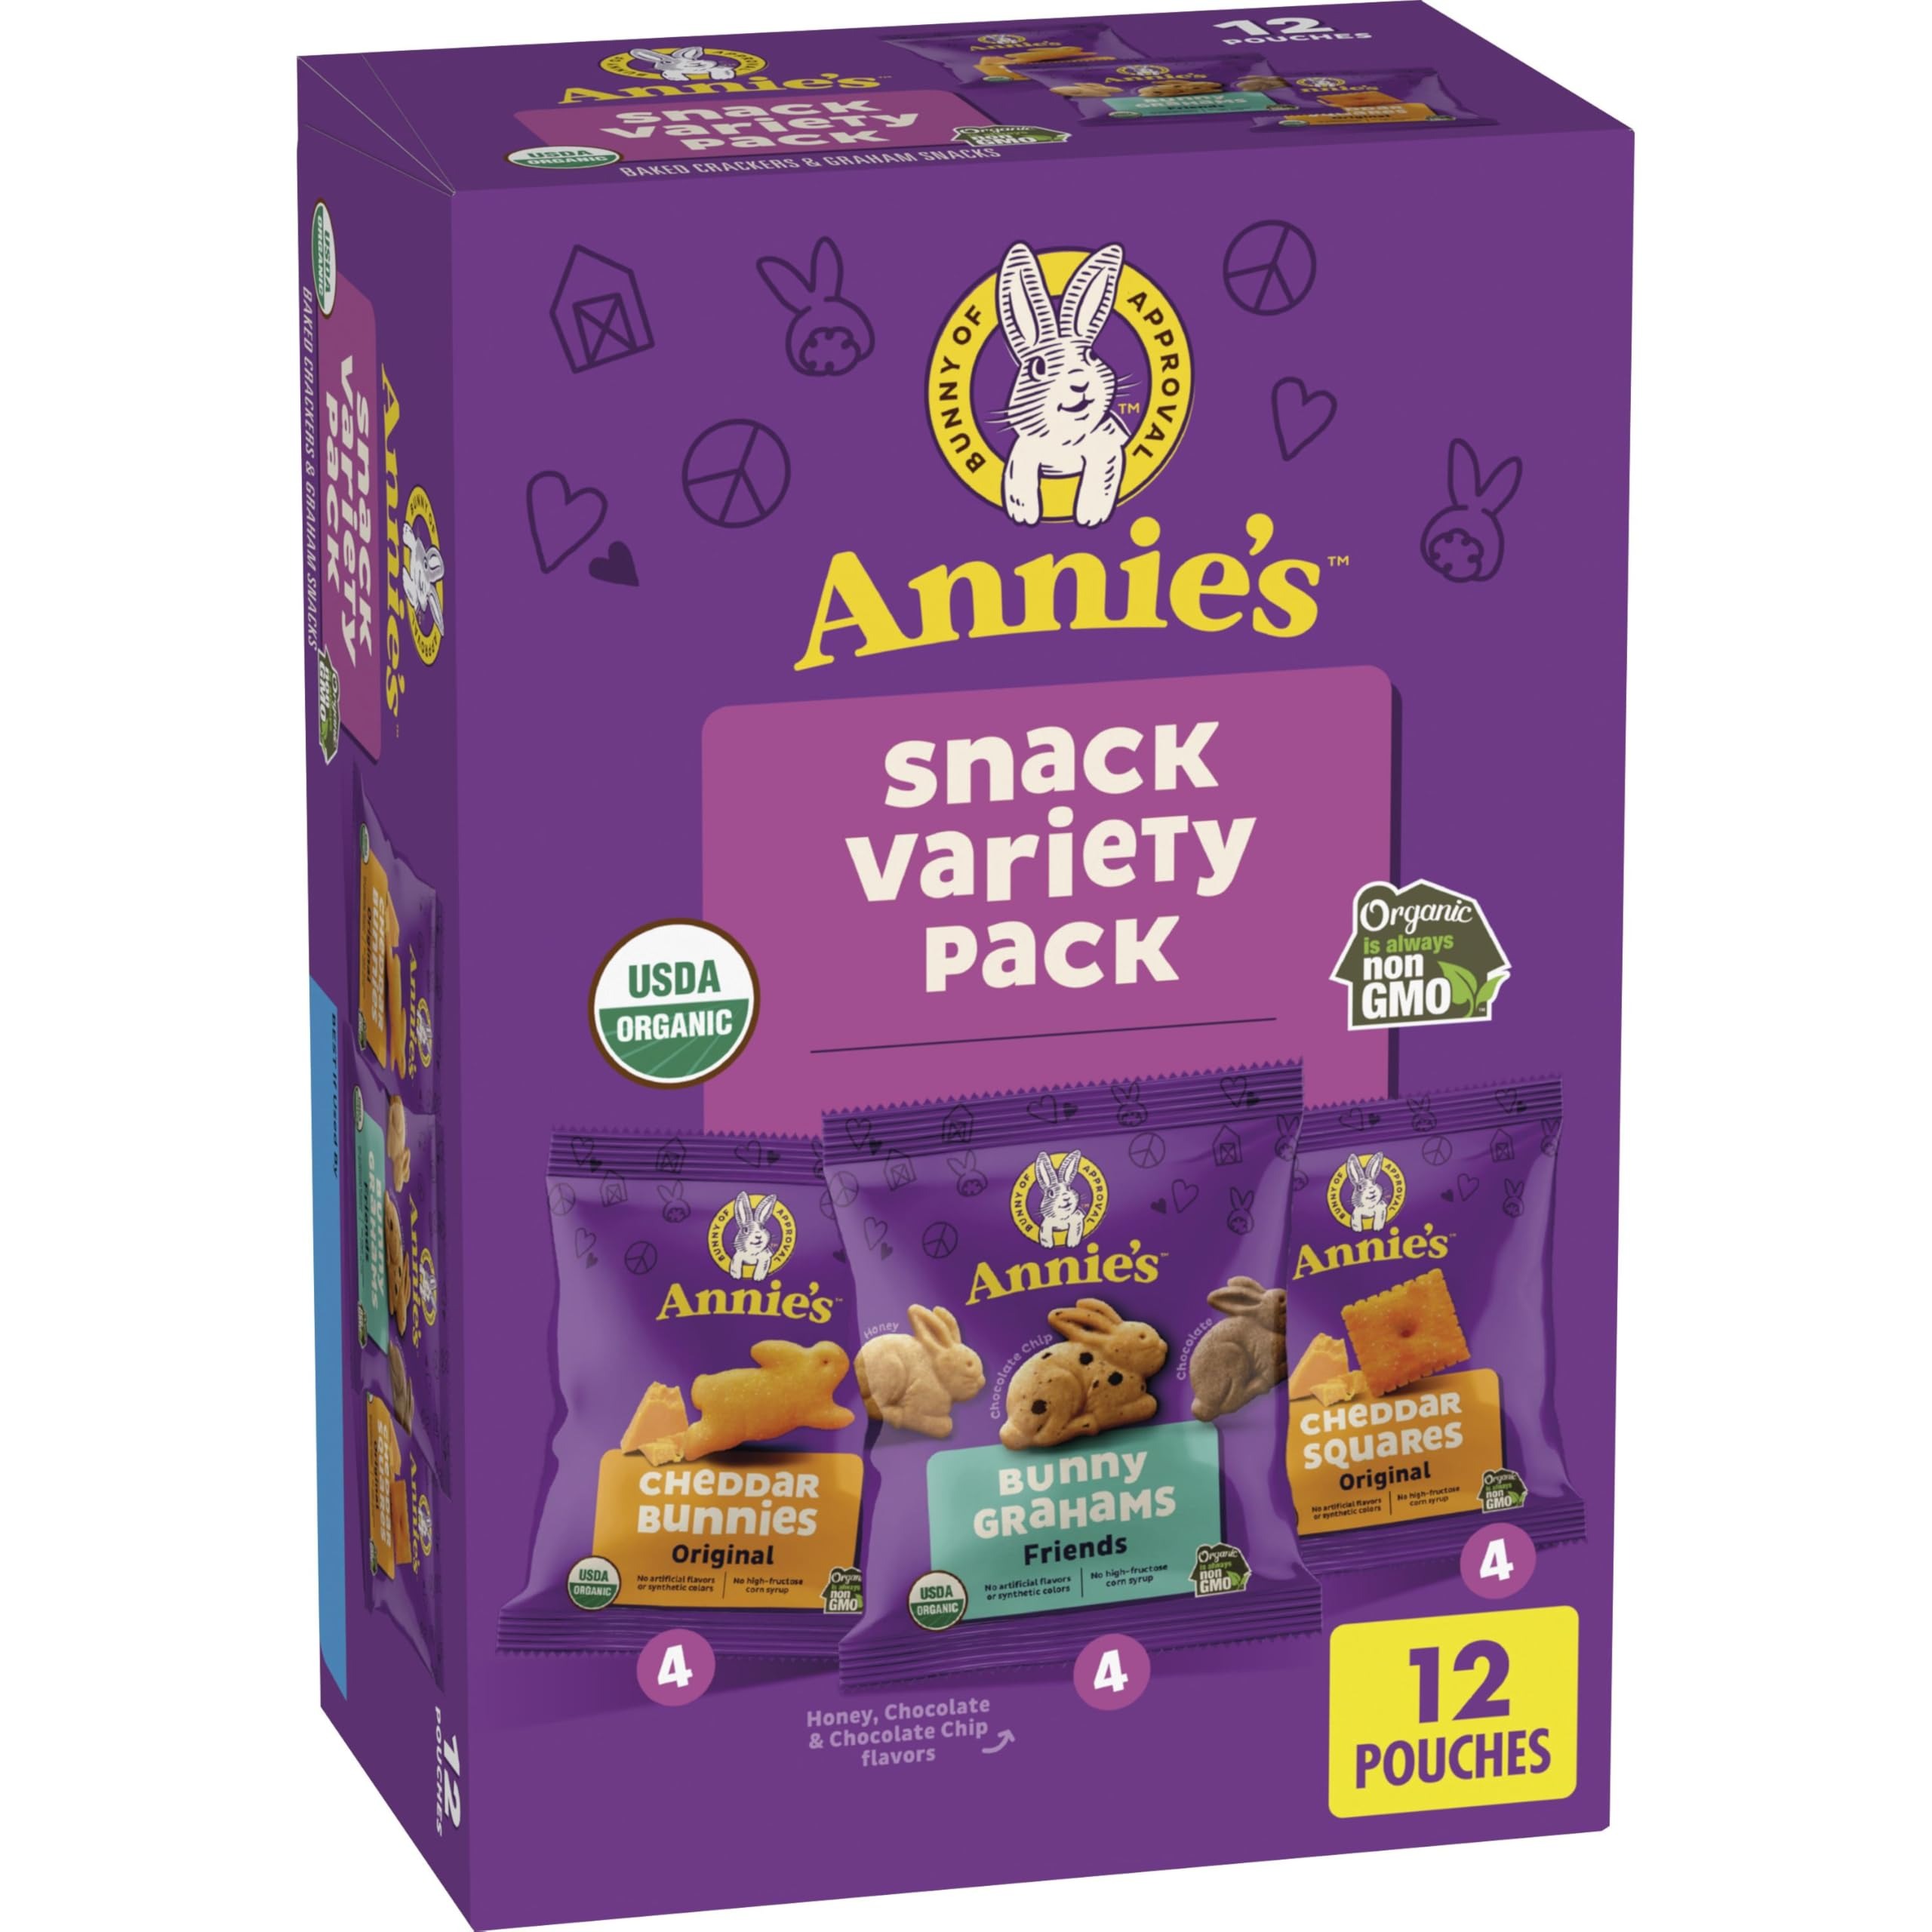
Item Name: Annie's Organic Variety Pack, Cheddar Bunnies, Bunny Grahams and Cheddar Squares, 12 Pouches, 11 oz
Bullet Point 1: ANNIE'S SNACKS VARIETY PACK: Three snackable, tasty options - Cheddar Bunnies, Bunny Grahams and Cheddar Squares
Bullet Point 2: WHOLESOME INGREDIENTS: They're made with no artificial flavors or synthetic colors
Bullet Point 3: CERTIFIED ORGANIC: Certified organic ingredients for the goodness you'd expect from Annie's Organic snacks
Bullet Point 4: QUICK AND EASY SNACK: Take these snacks to soccer games, field trips and more to satisfy sweet or cheesy cravings
Bullet Point 5: CONTAINS: One 11 oz Variety Pack of Annie's Organic Variety Pack, Cheddar Bunnies, Bunny Grahams and Cheddar Squares; 12 pouches
Value: 12.0
Unit: Count

Price: 8.94